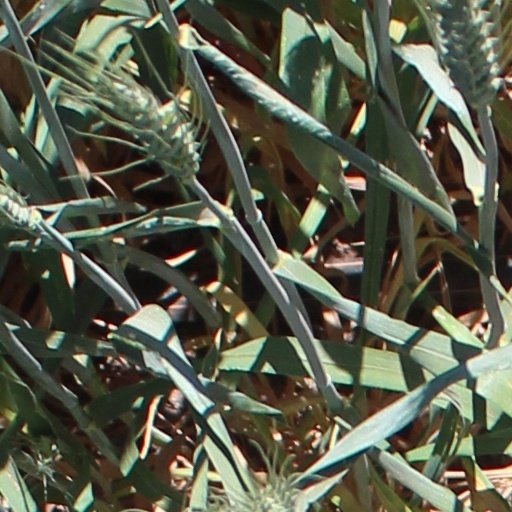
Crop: wheat